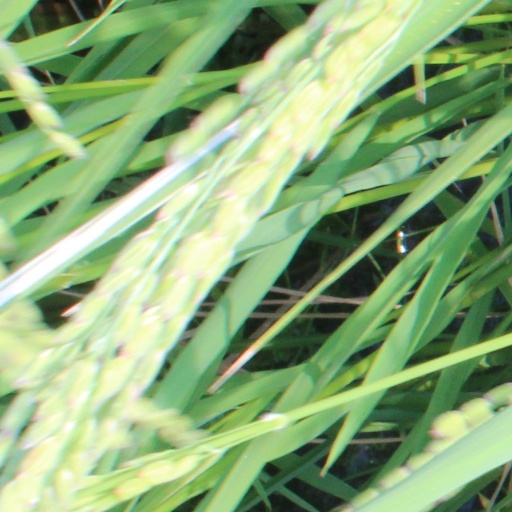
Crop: rice